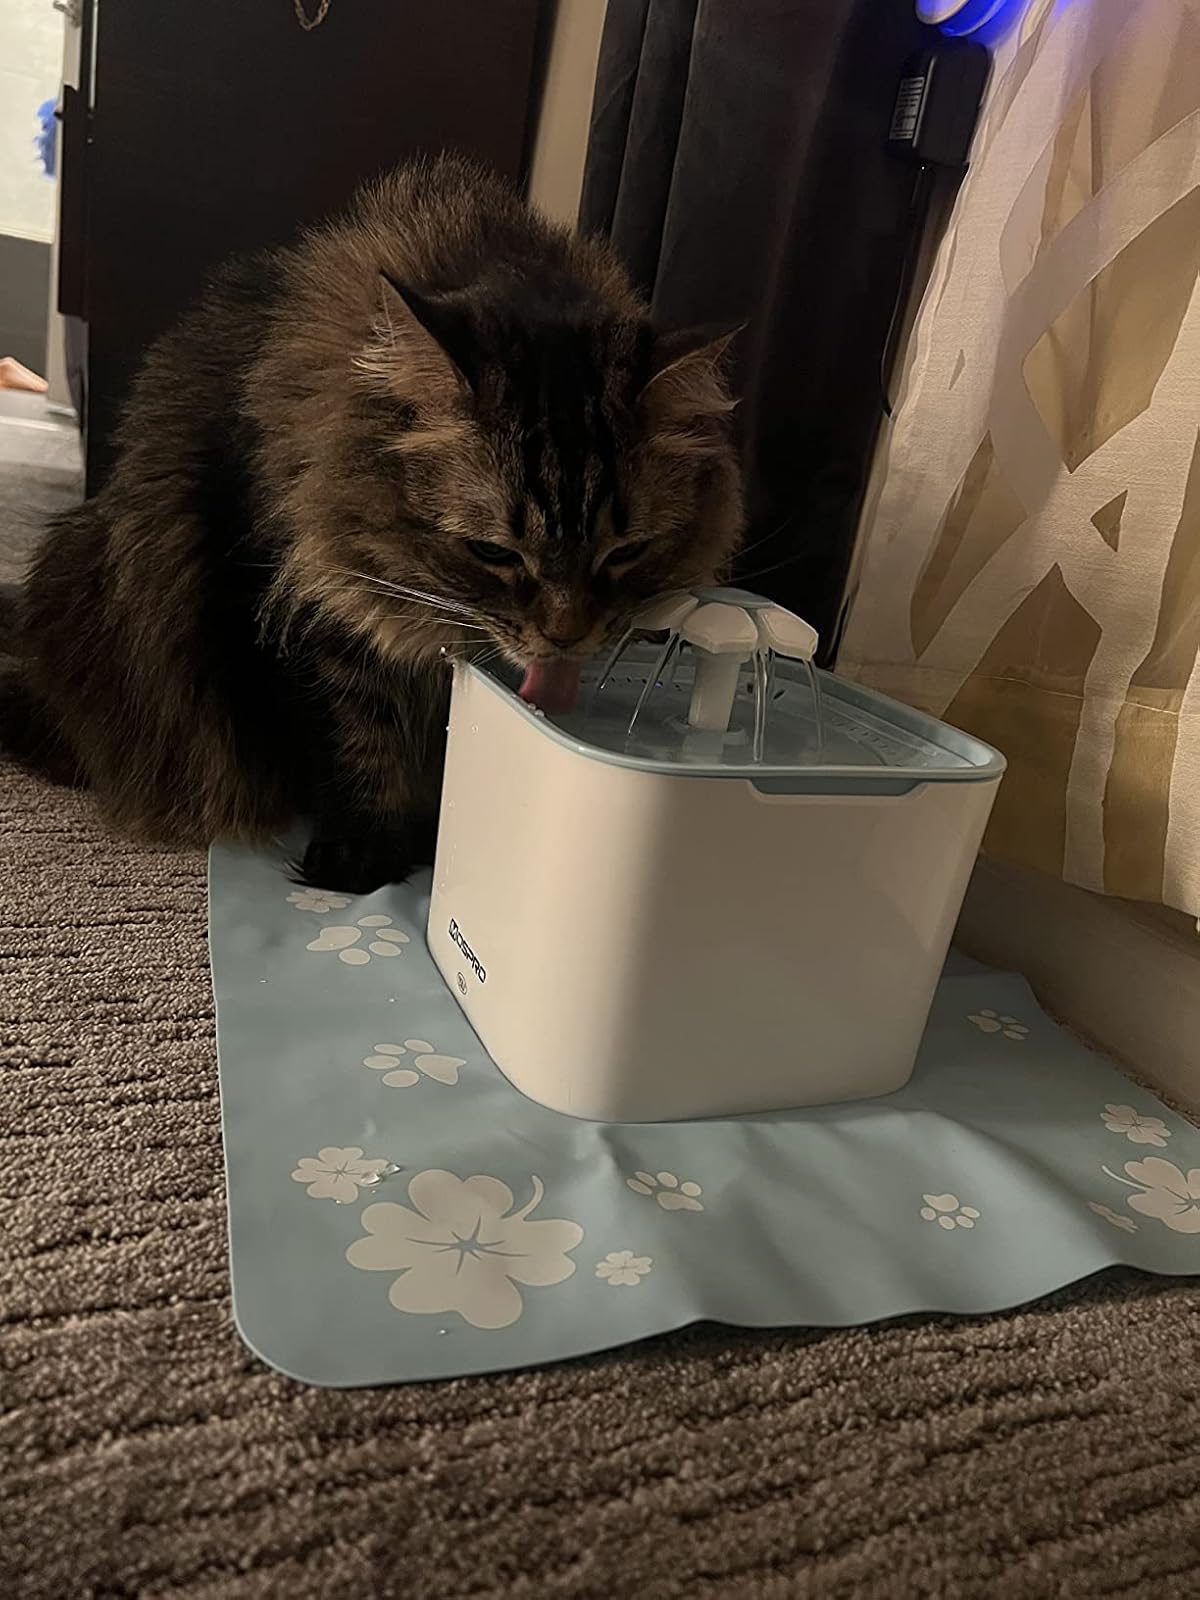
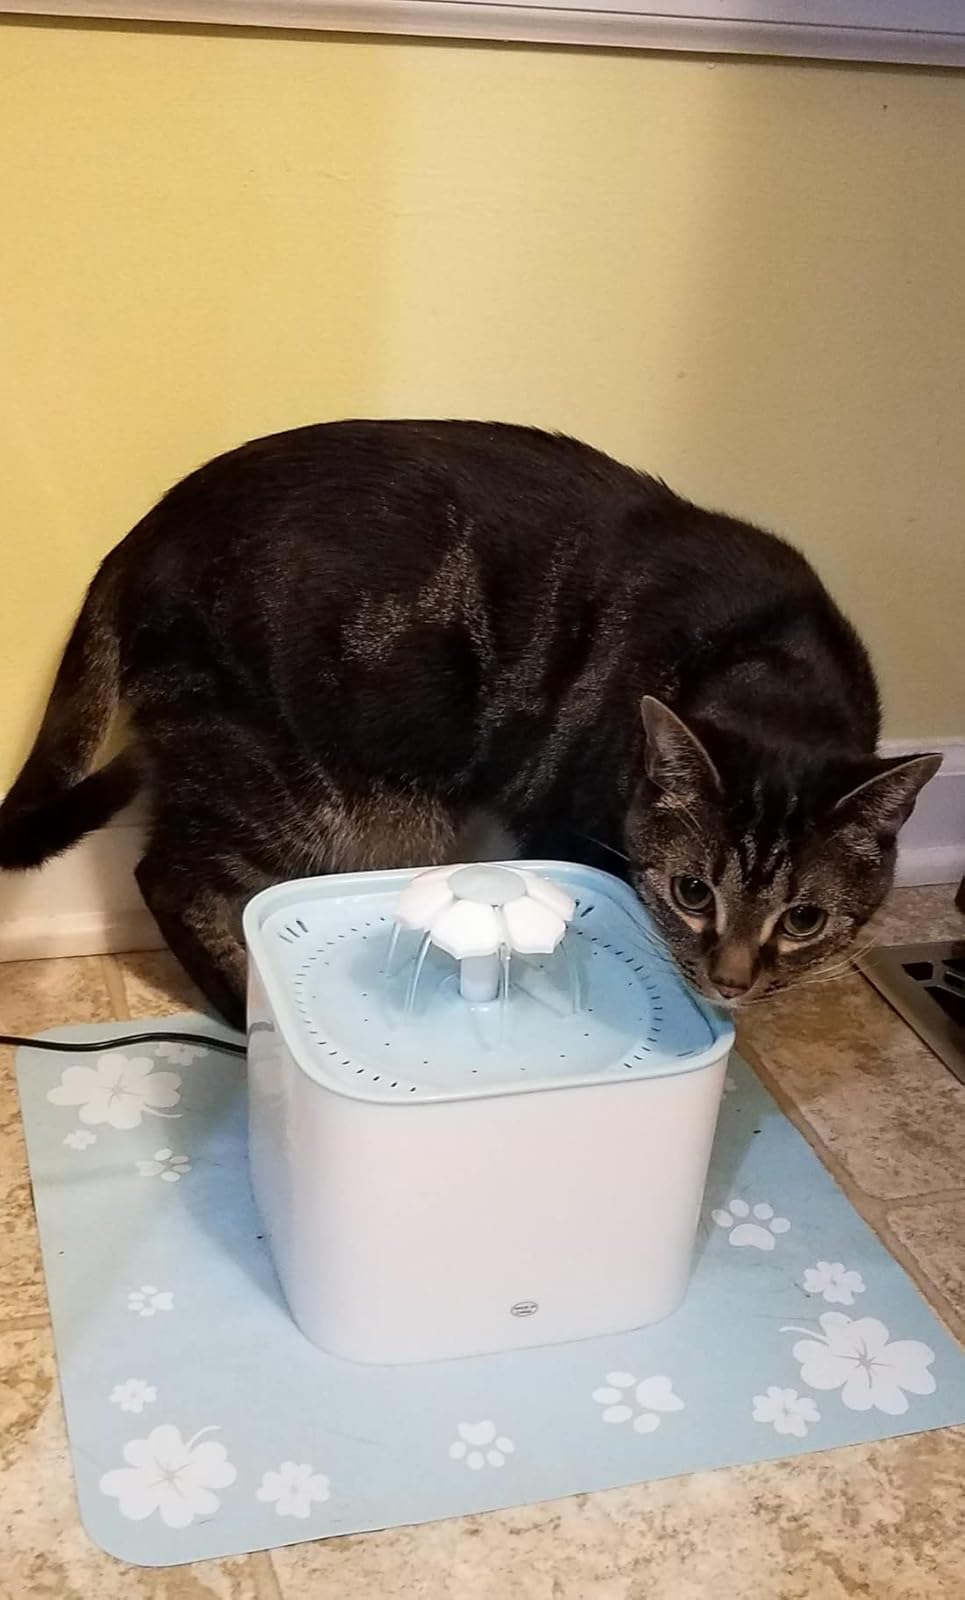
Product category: items_bowl
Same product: yes